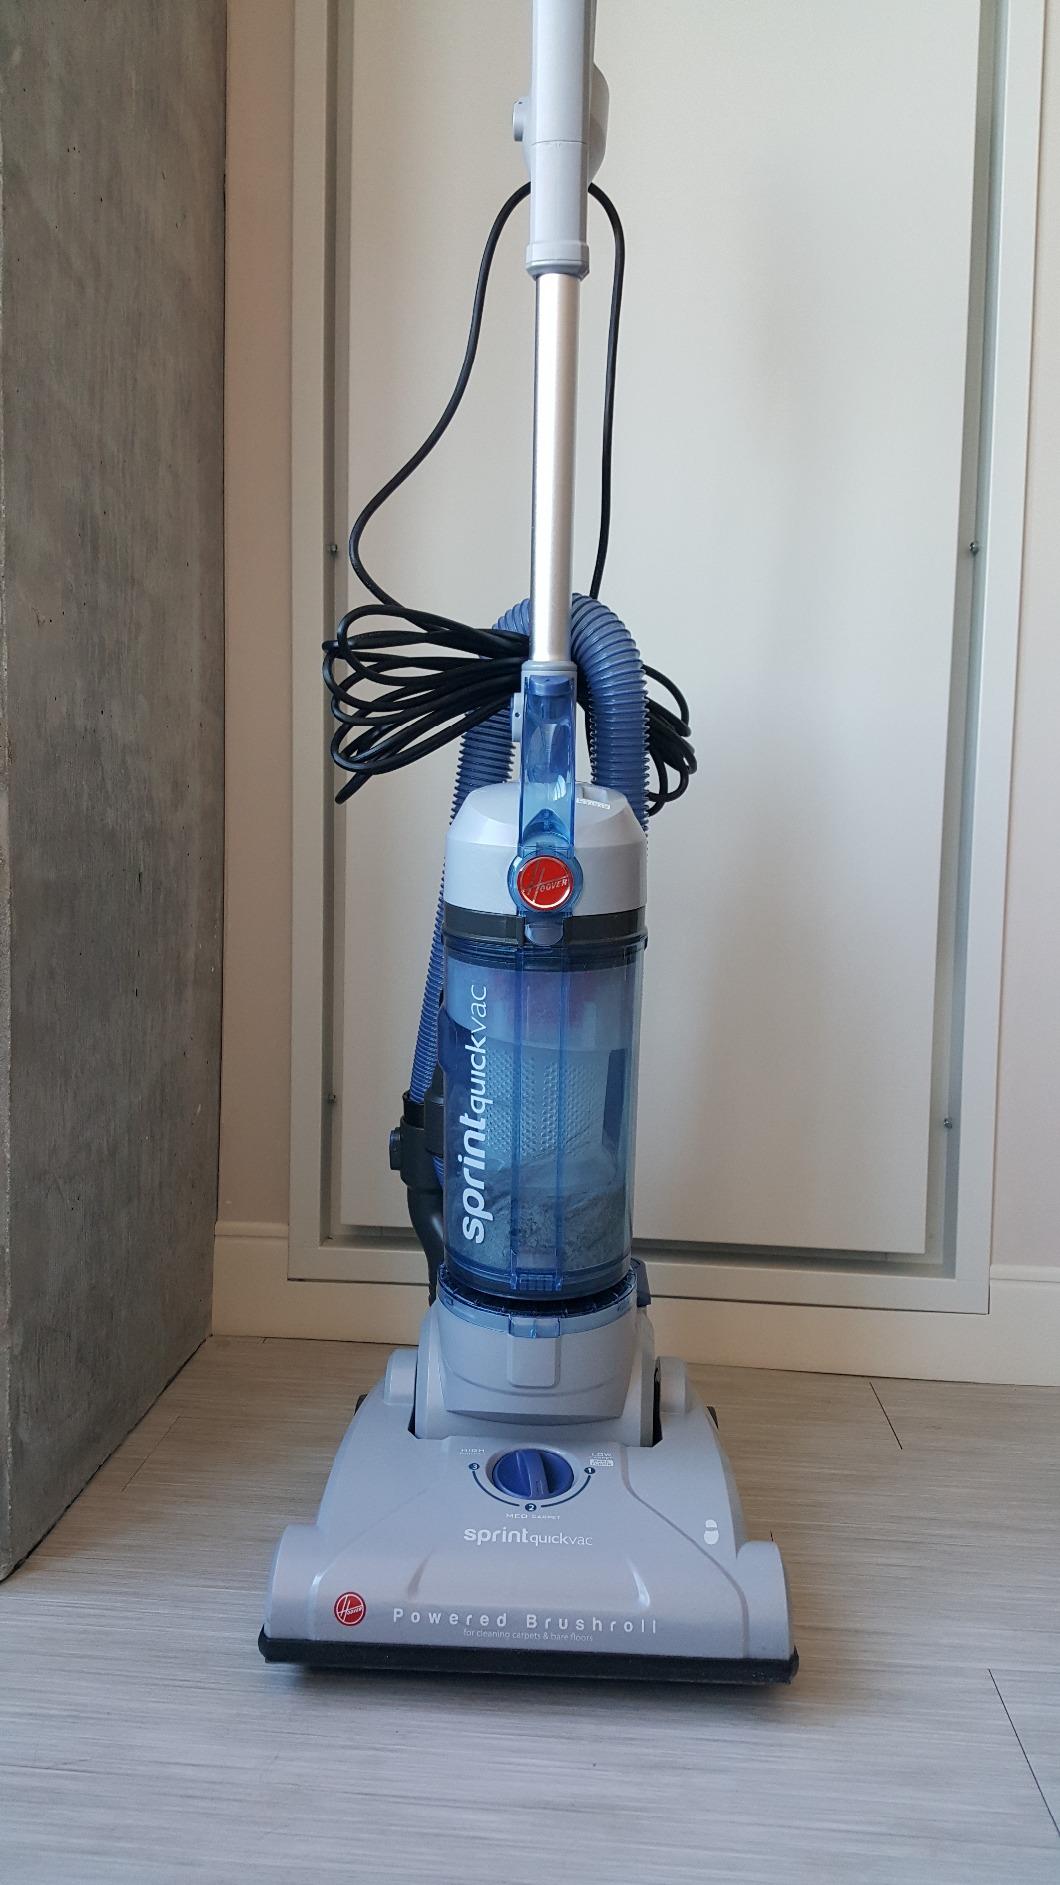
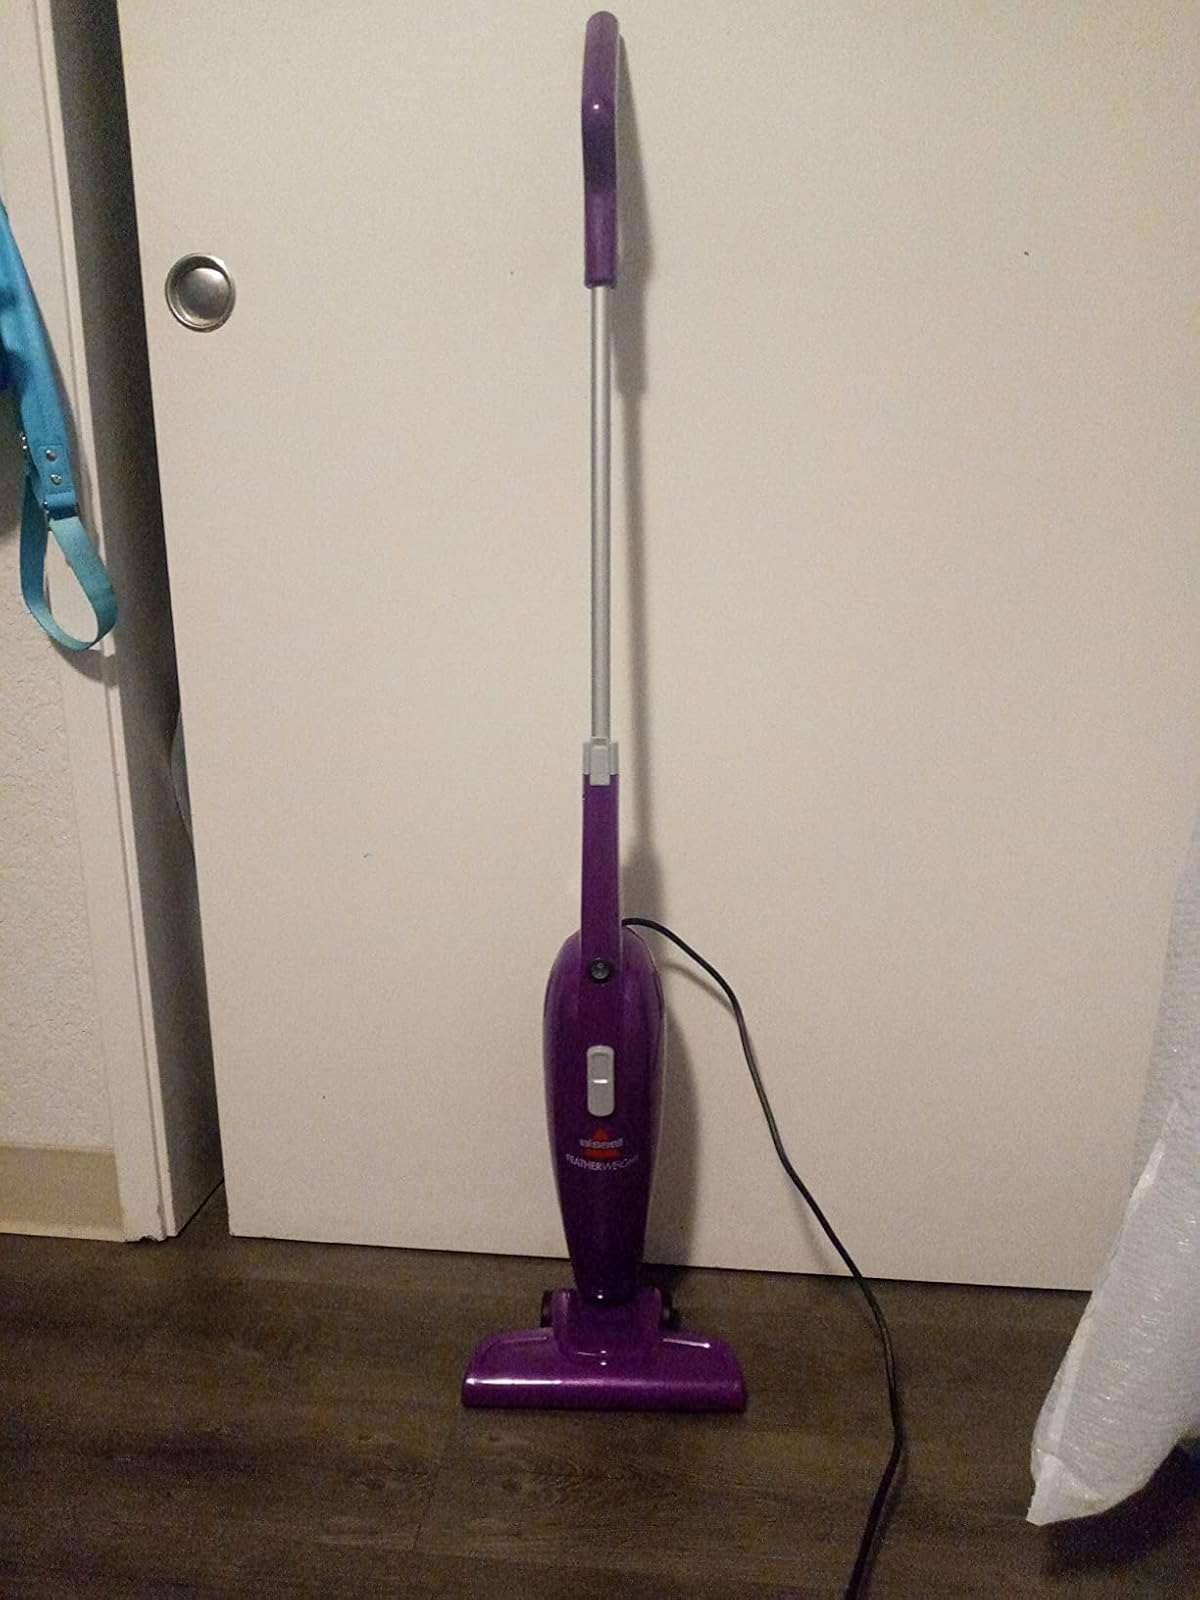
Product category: items_vacuum
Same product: no